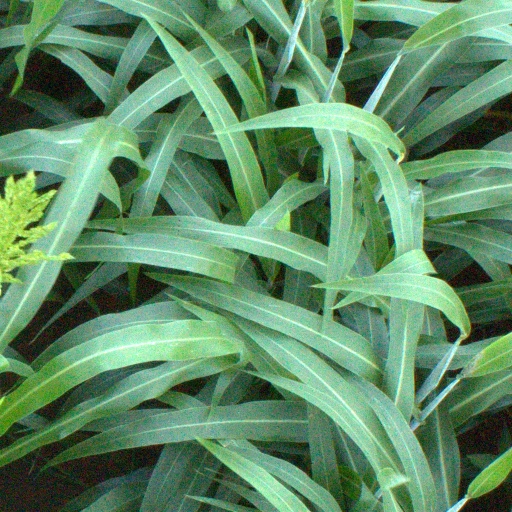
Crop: sorghum